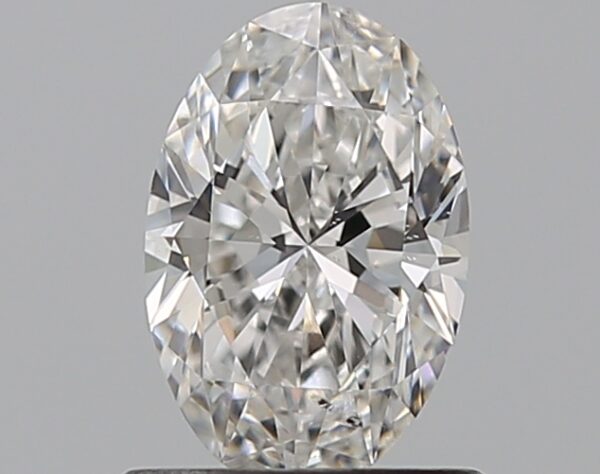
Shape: oval
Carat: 0.72
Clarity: SI2
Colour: E
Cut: EX
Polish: EX
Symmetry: VG
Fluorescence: N
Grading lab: GIA
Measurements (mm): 7.35 x 4.87 x 3.03